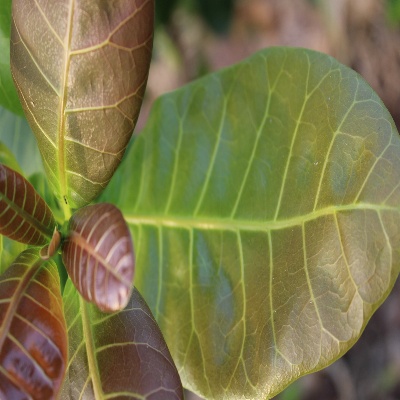
Crop: Cashew
Condition: healthy